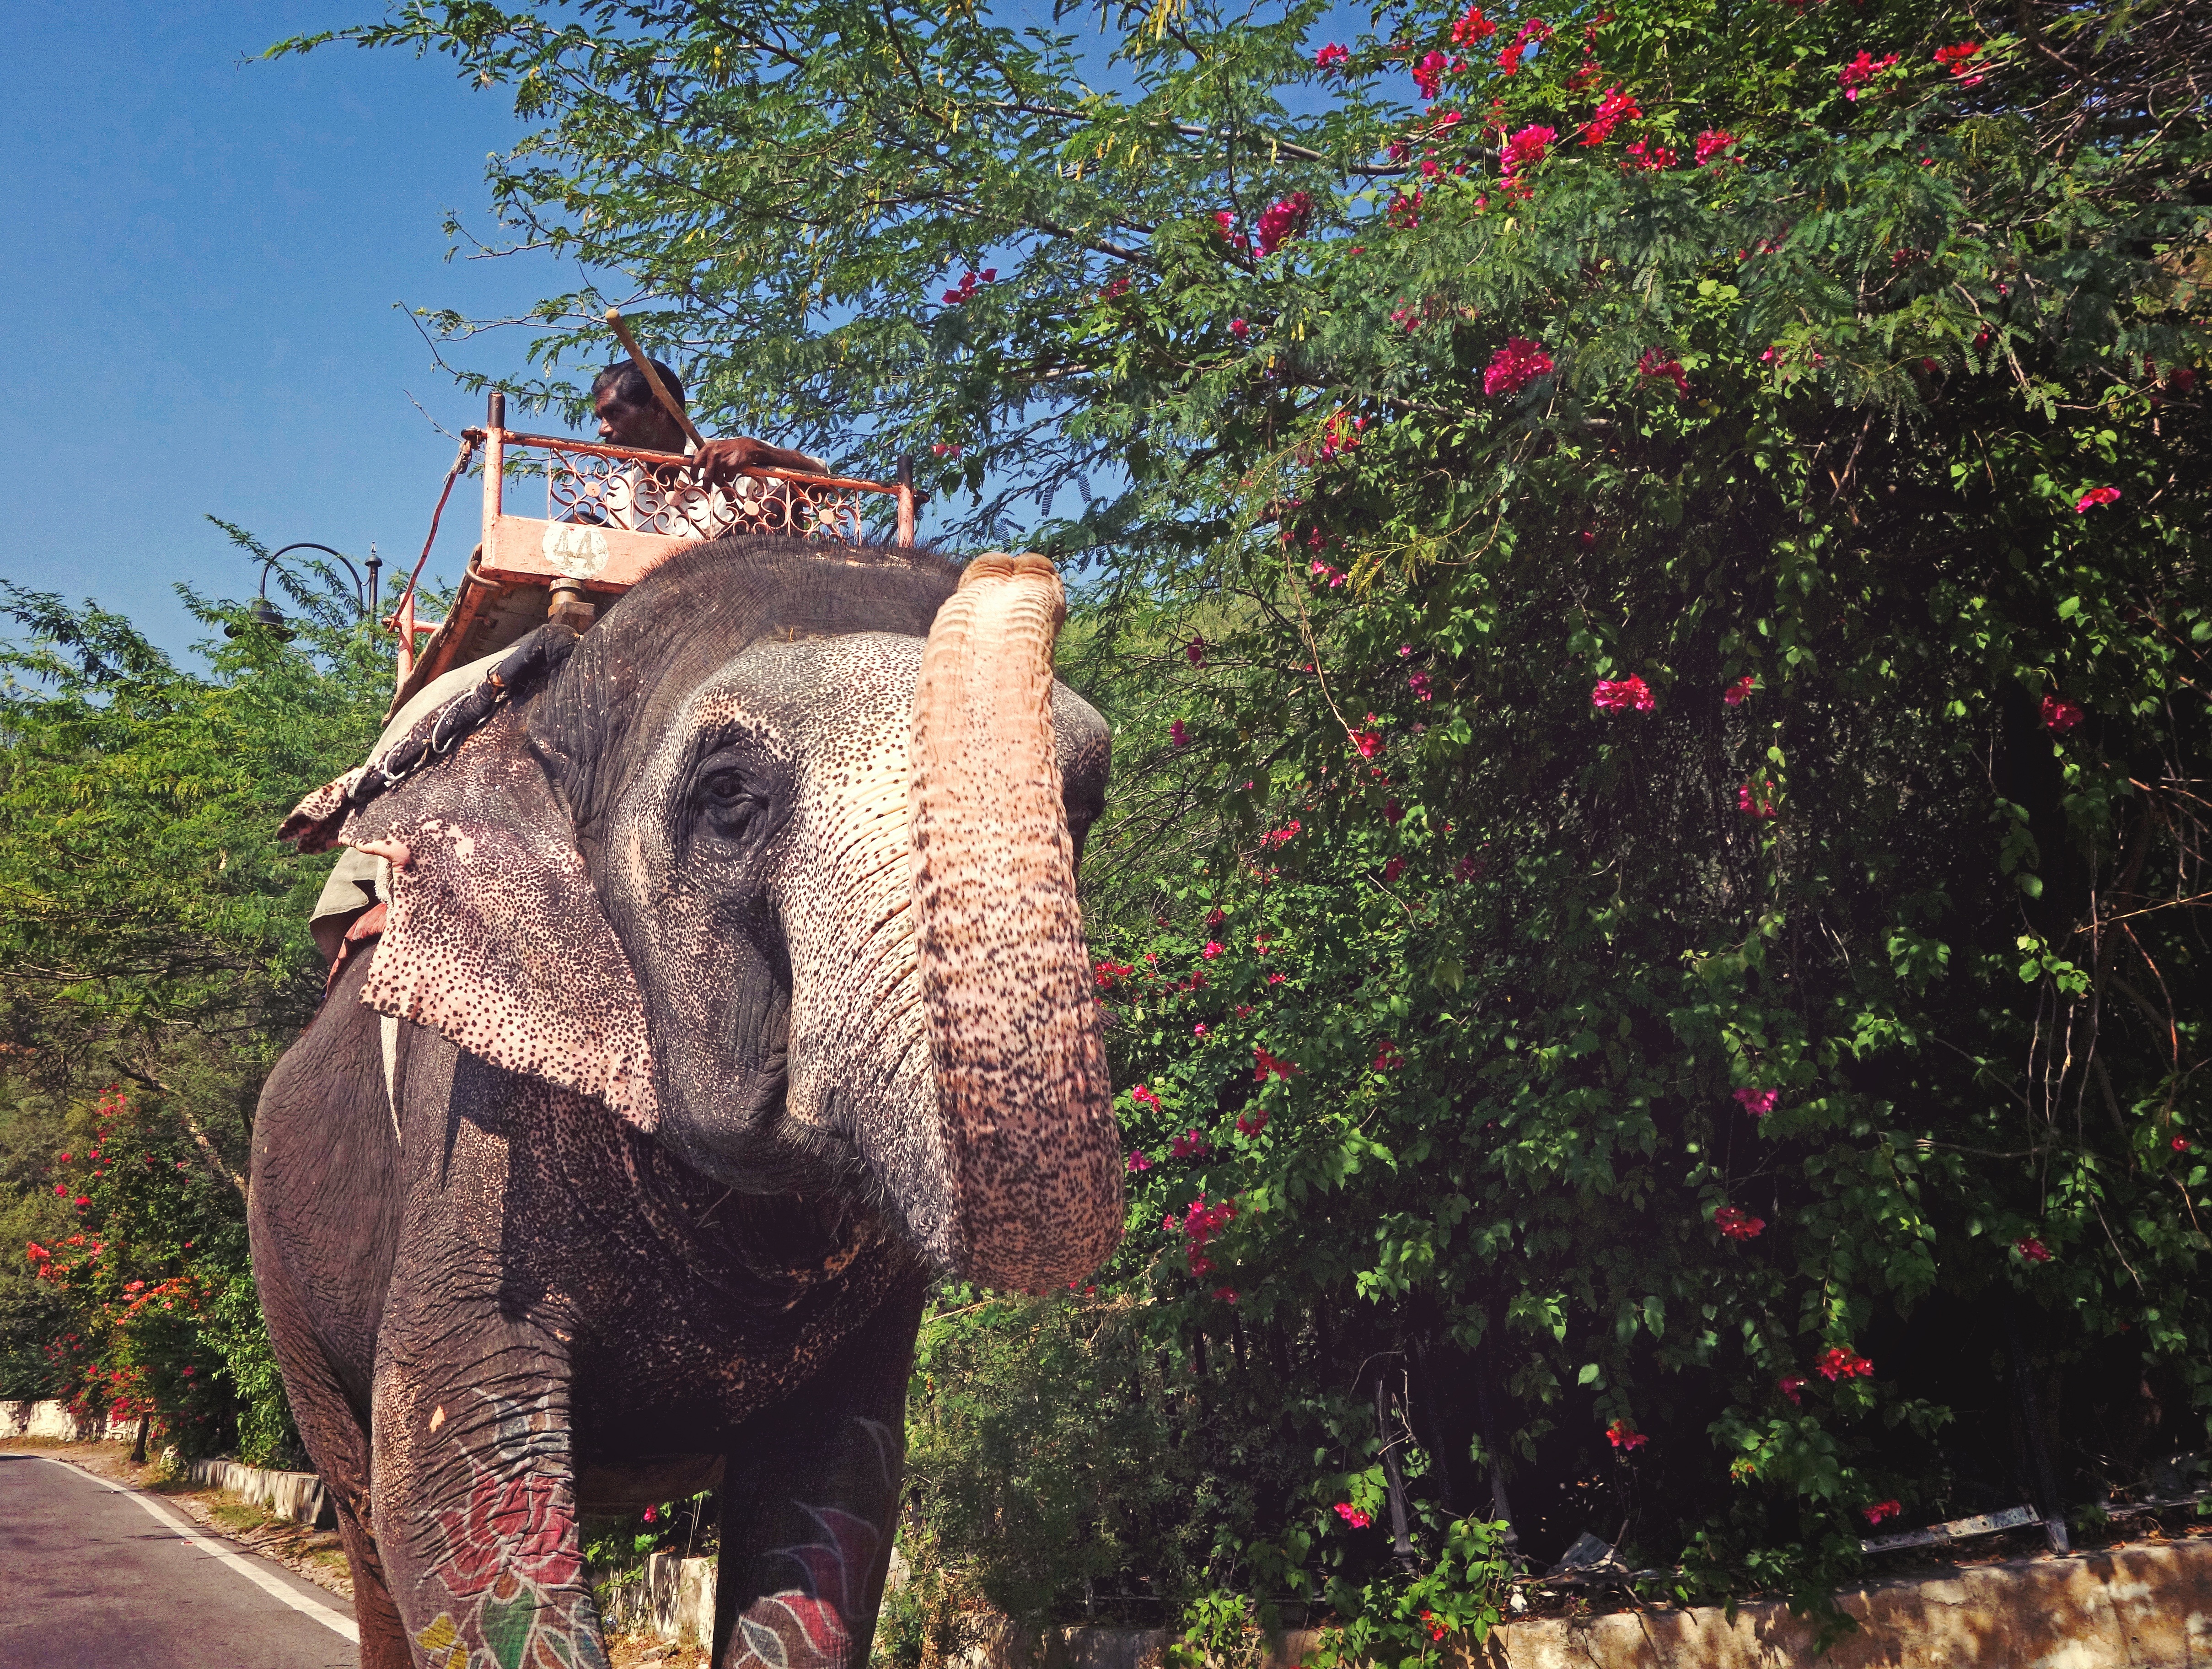
nature, flower, adventure, animal, transport, wildlife, jungle, mammal, asia, tourism, elephant, riding, big, culture, large, india, traditional, safari, domesticated, tame, elephants and mammoths